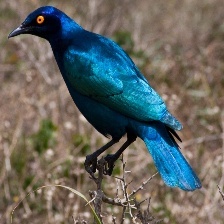
Species: CAPE GLOSSY STARLING
Scientific name: LAMPROTORNIS NITENS